James Marcello

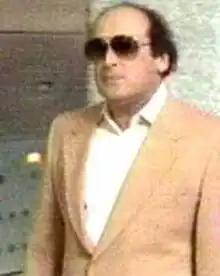

James J. Marcello (born December 13, 1943), also known variously as "Little Jimmy", "Jimmy Light" and as "Jimmy the Man", is an American crime boss who was the boss for the Chicago Outfit criminal organization during the early and mid 2000s. Organized crime observers identified Marcello as a figurehead during that period while the organization's day-to-day operations actually were run by John "No Nose" DiFronzo, Joseph "Joey the Clown" Lombardo, Joseph "Joe the Builder" Andriacchi and Angelo J. LaPietra.